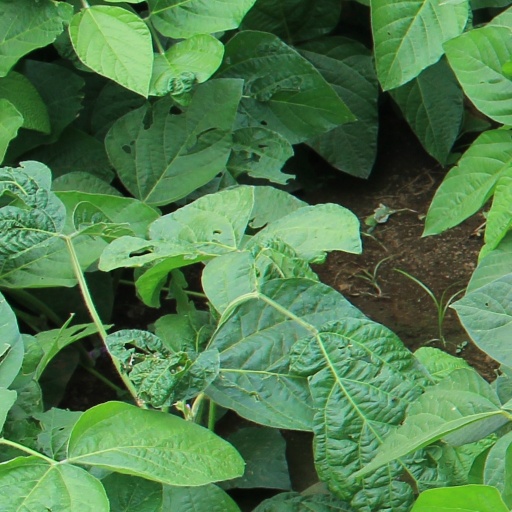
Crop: soybean